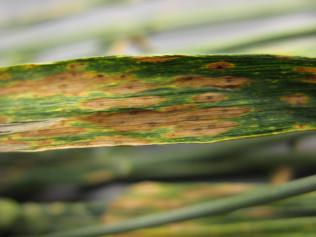
Plant: Wheat
Disease: wheat septoria blotch